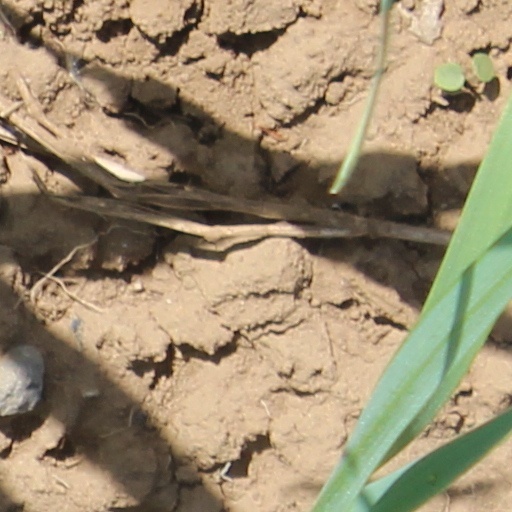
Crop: wheat